Army creole

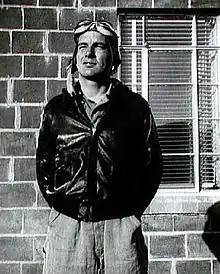
Among the original Mercury Seven astronauts, Deke Slayton was considered the most fluent in army creole.

Army creole was a term used in Tom Wolfe's book "The Right Stuff" to describe an English dialect spoken by military personnel. The dialect relies upon extensive use of profane intensifiers like "fuck" to gain attention in confusing circumstances requiring prompt, decisive action. Before 1980, basic training drill instructors, drill sergeants, military training instructors, and recruit division commanders used the dialect to increase the stress levels of recruits, simultaneously emphasizing a recruit's subordinate status to the instructor and increasing the probability of the recruit focusing on the instructions being provided in distracting situations. Military personnel learning the dialect in training may use it to improve communication in stressful situations.